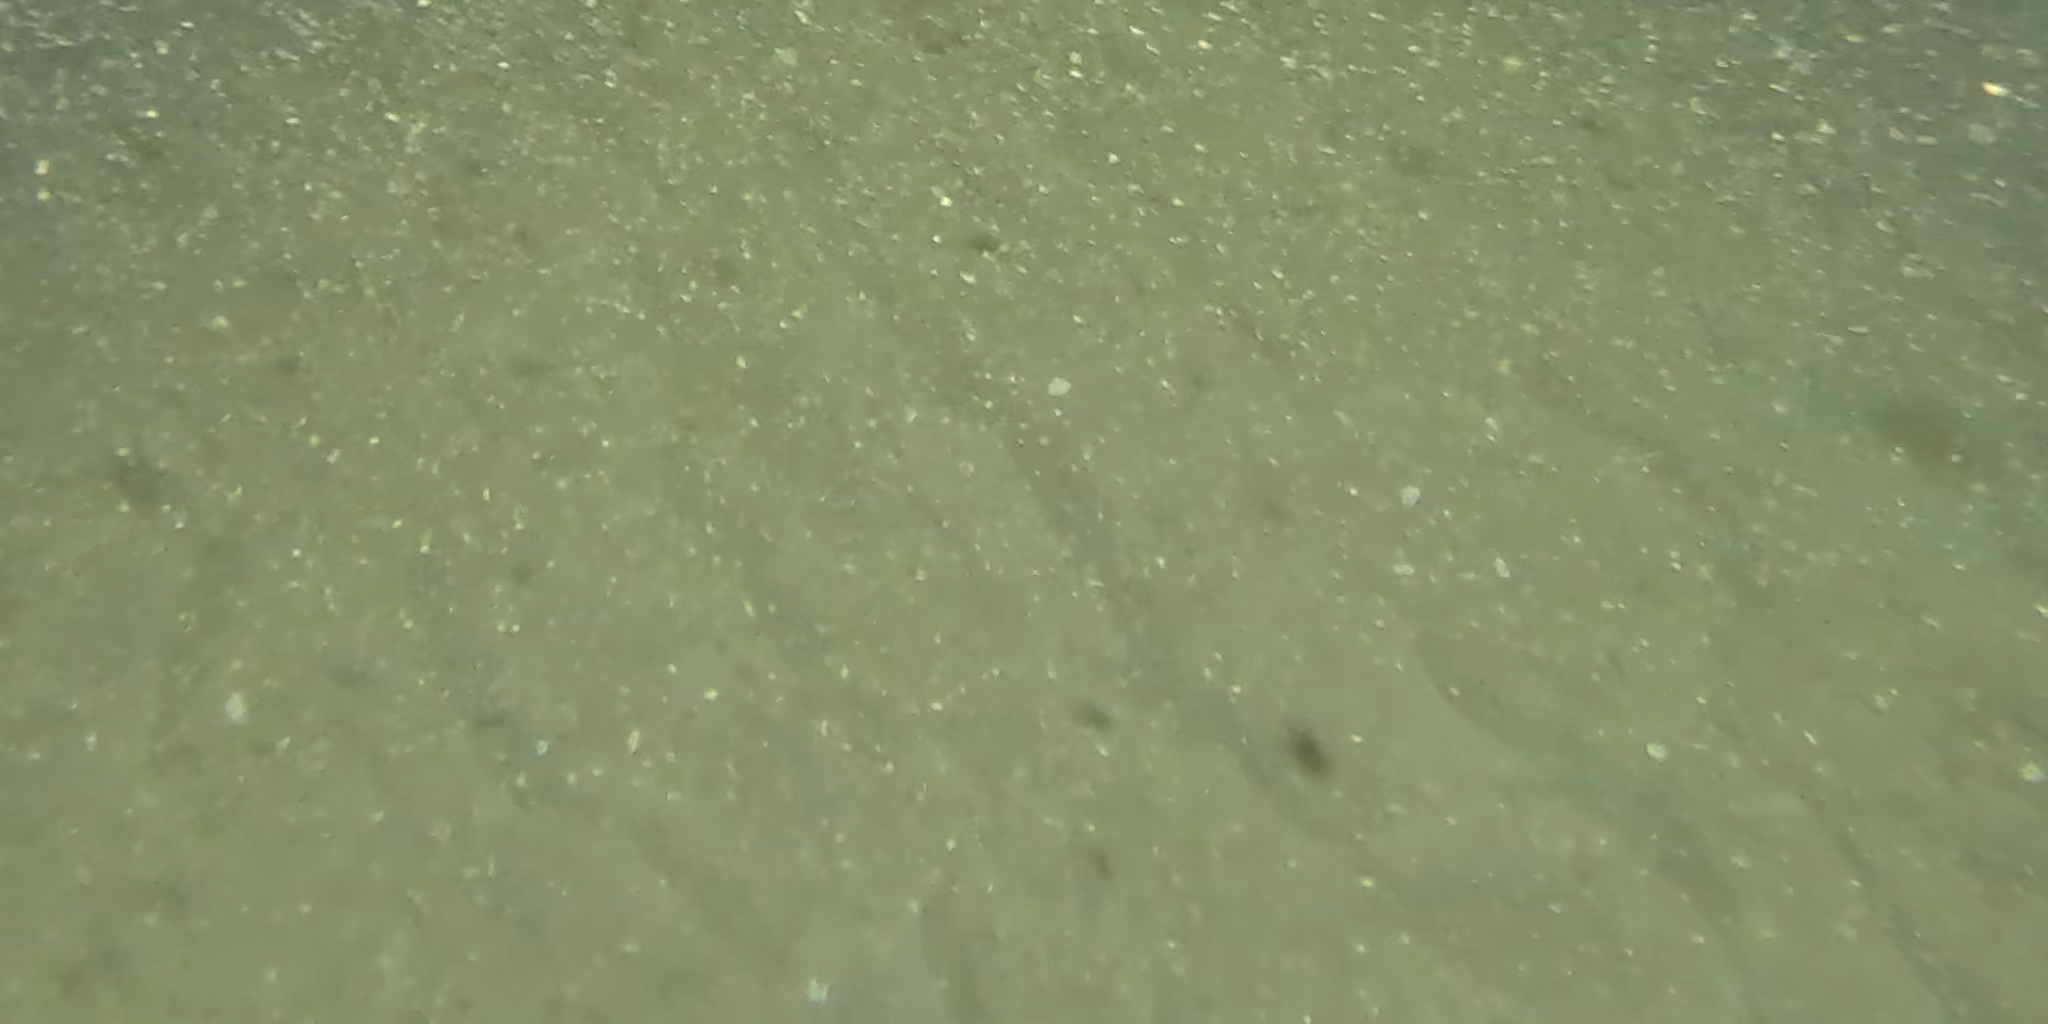
Seabed habitat: sand